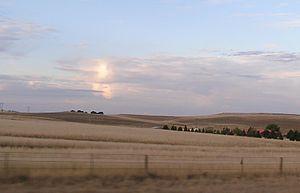
Monaro est le nom d'une région du sud de la Nouvelle-Galles du Sud, en Australie. Il faut y rattacher une petite zone du Victoria, près du parc national de la Snowy River ainsi que le Territoire de la capitale australienne qui est souvent considéré comme faisant partie de la région: la plupart des villes de la région ont des liens très étroits avec Canberra.
Hilda Rix Nicholas, née le 1ᵉʳ septembre 1884 à Ballarat et morte le 3 août 1961 à Delegate, est une artiste peintre et dessinatrice australienne.
La Snowy Mountains Highway est un axe routier long de 415 km situé au sud-est de la Nouvelle-Galles du Sud, en Australie. Elle doit prendre le nom officiel de B72. Les Snowy Mountains sont la plus haute chaîne de montagnes du continent australien.